Die PARTEI

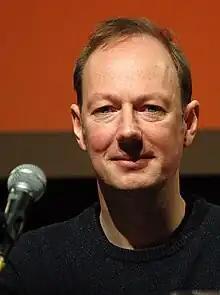
Martin Sonneborn, leader of Die PARTEI

Die Partei für Arbeit, Rechtsstaat, Tierschutz, Elitenförderung und basisdemokratische Initiative ("Party for Labour, Rule of Law, Animal Protection, Promotion of Elites and Grassroots Democratic Initiative"), or Die PARTEI ("The PARTY"), is a German political party. It was founded in 2004 by the editors of the German satirical magazine "Titanic". It is led by Martin Sonneborn. In the 2014 European Parliament election, the party won a seat, marking the first time that a satirical party has won a seat to the European Parliament. With the 2019 European Parliament election, the party gained a second seat, held by Nico Semsrott. The party kept these two seats at the 2024 European Parliament election.